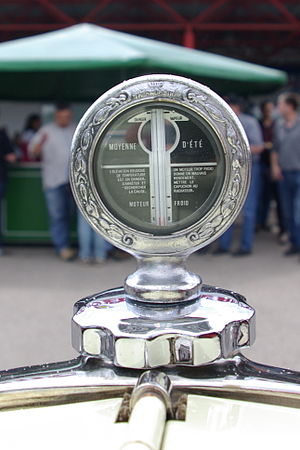
Citroën C4 / Type C-serien (C4−C6, 1928−1934)
Citroën C4 er en siden efteråret 2004 fremstillet personbilsmodel fra Citroën. Modellen bygges på PSA Peugeot Citroën's fabrik i Mulhouse, hvor også Peugeot 308 er blevet fremstillet siden sommeren 2007.